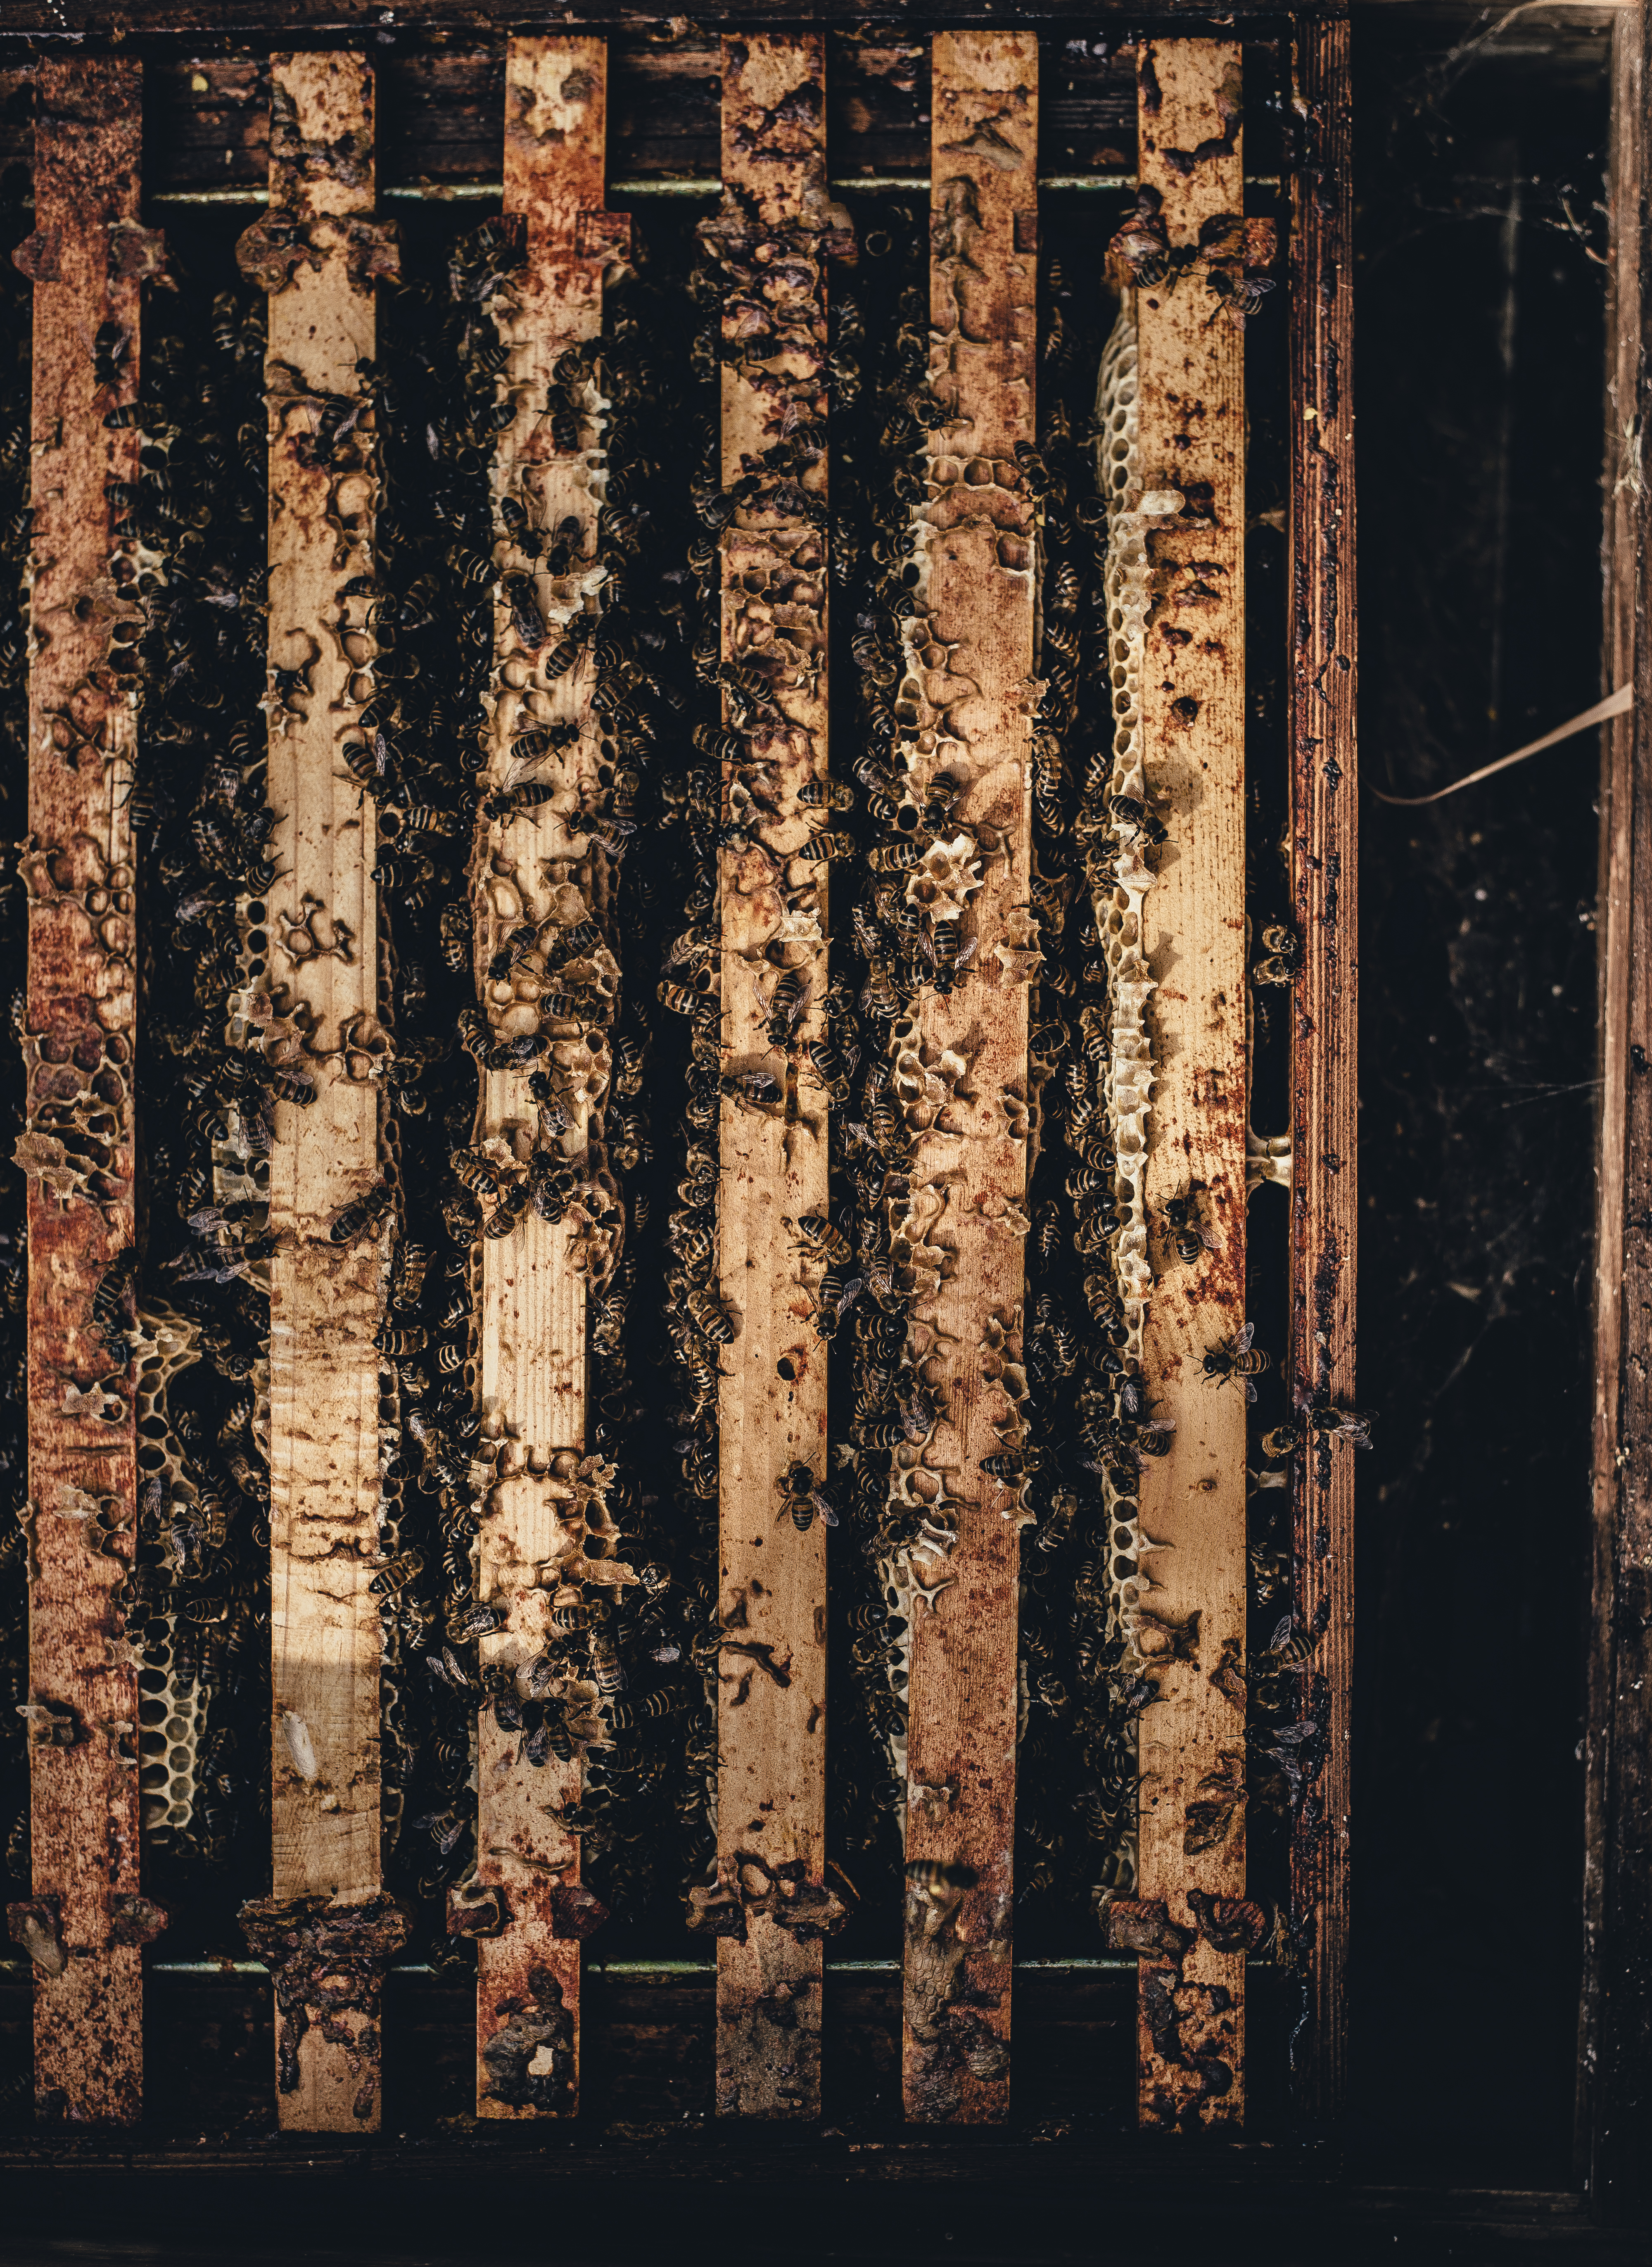
wood, texture, window, wall, dark, rust, pattern, curtain, dirty, side view, material, interior design, textile, design, insects, bees, beehive